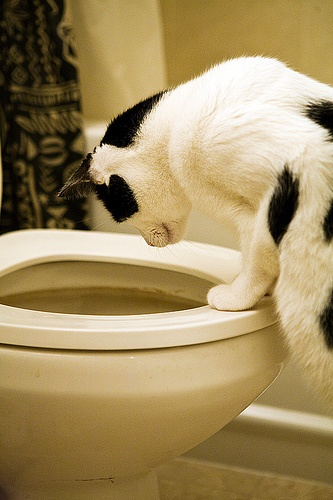
a black and white cat playing in the toilet
A black and white cat is looking into a toilet.
A white and black cat peeping on a toilet basin
A cat standing on the side of a toilet seat.
A black and white cat looking into a toilet bowl.